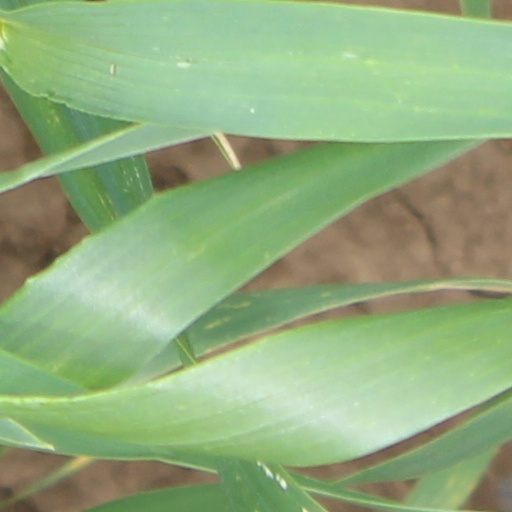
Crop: wheat